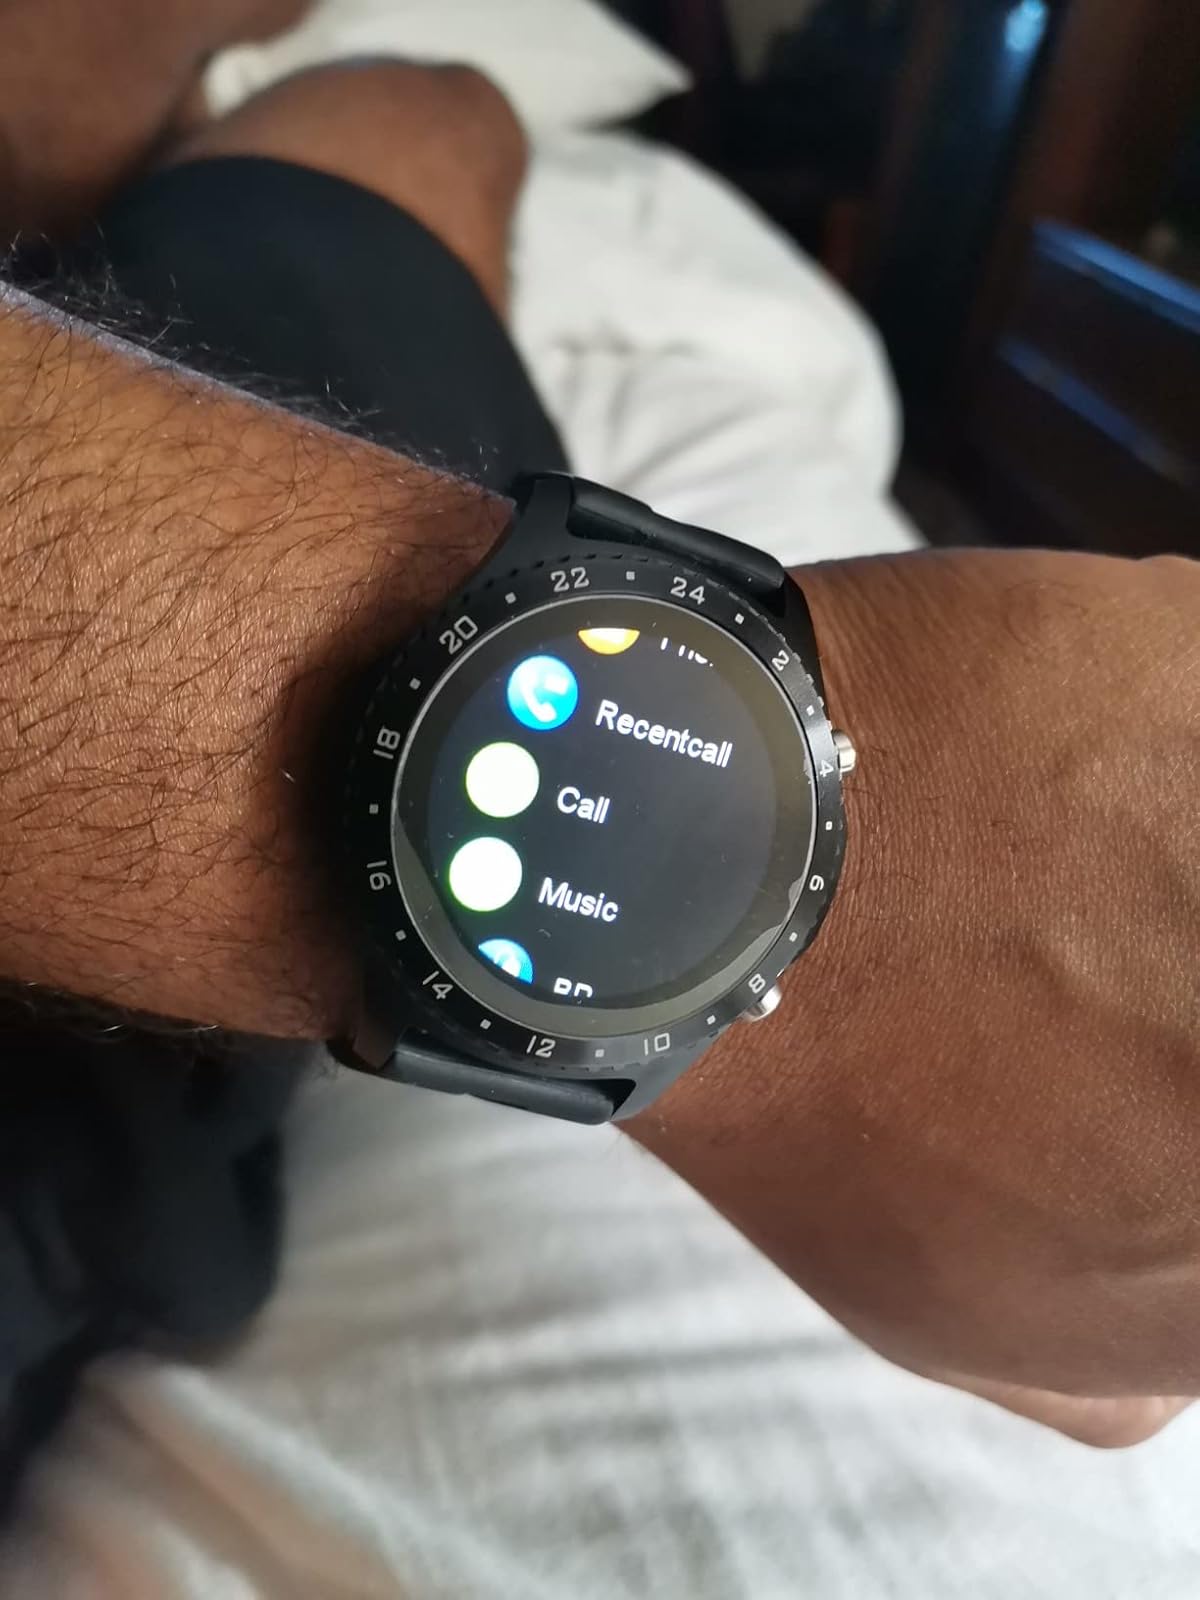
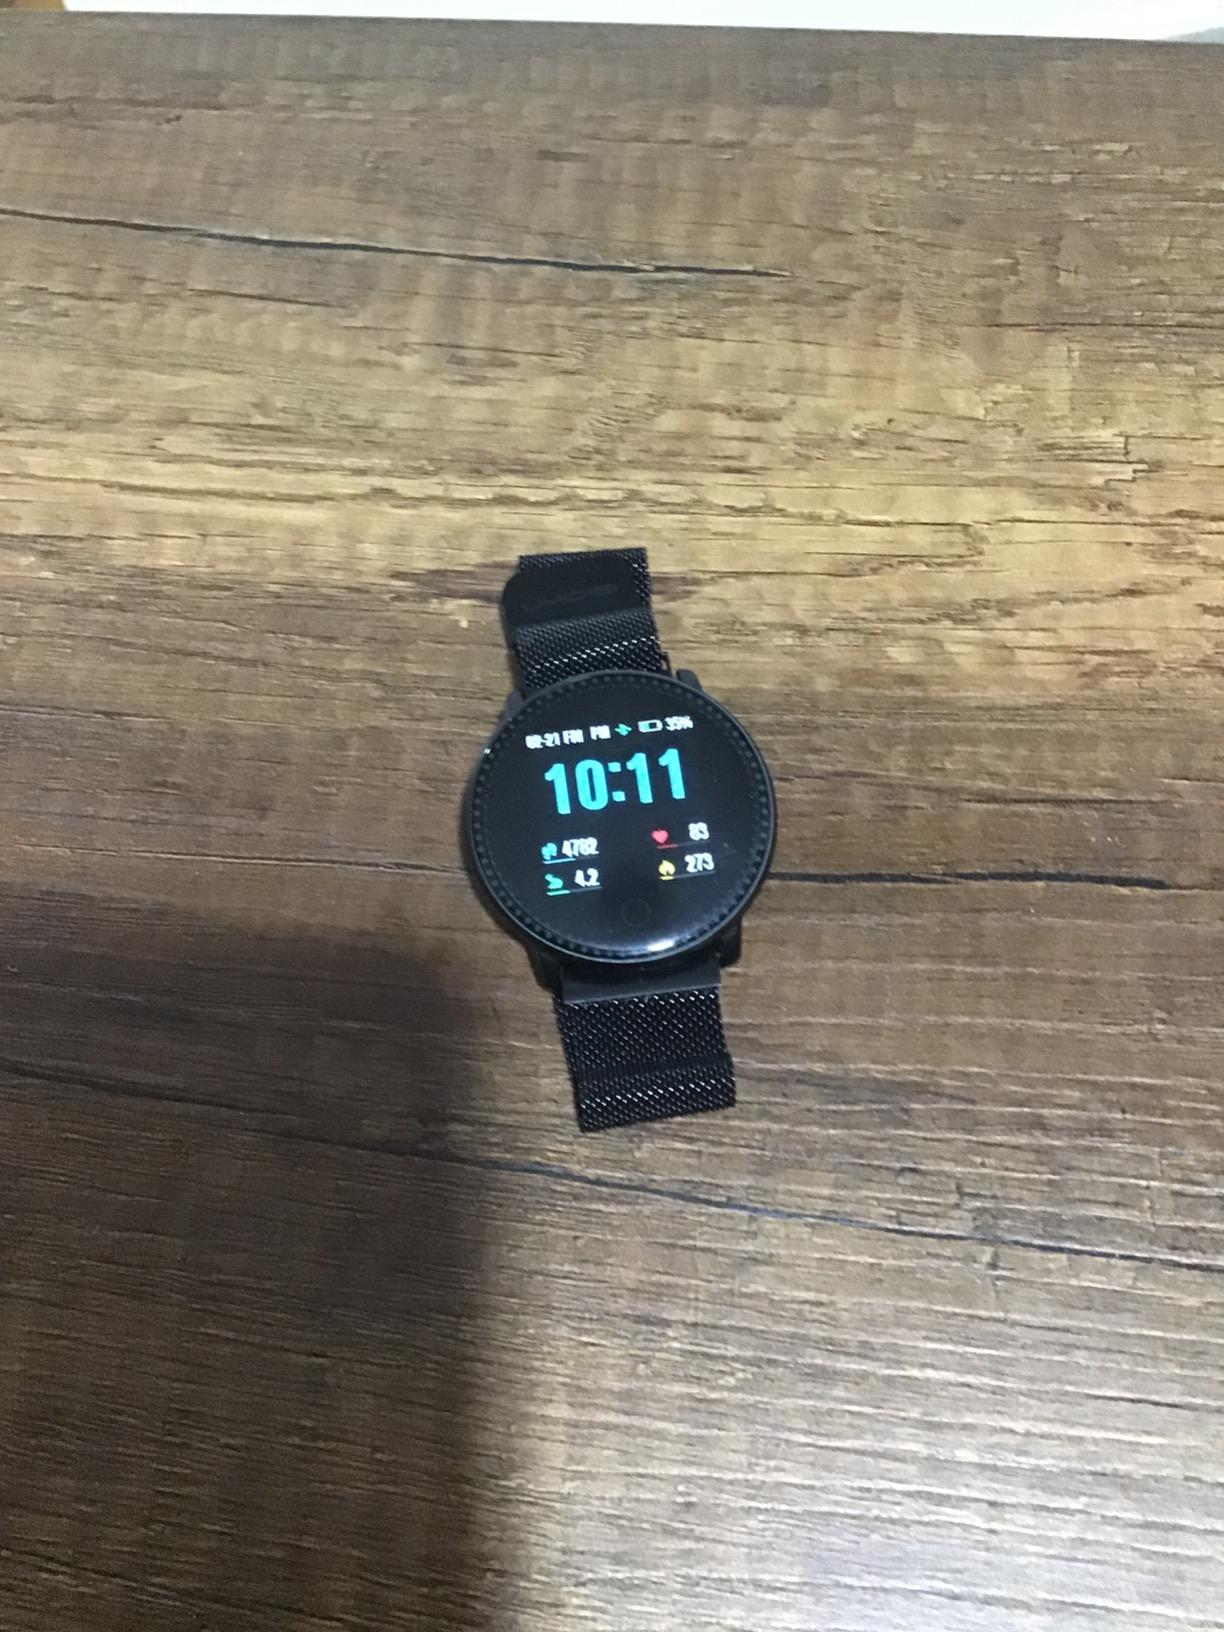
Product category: smartwatch
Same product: no